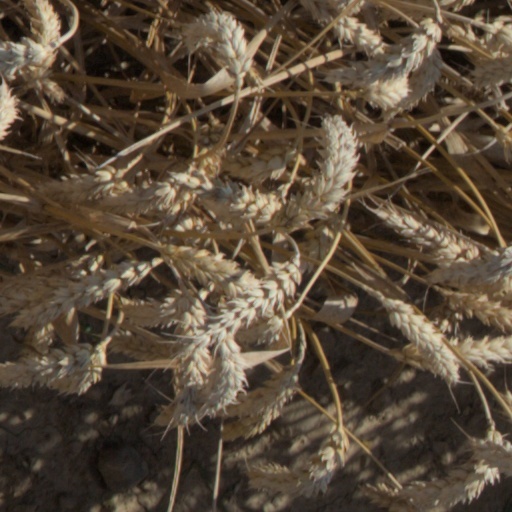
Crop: wheat